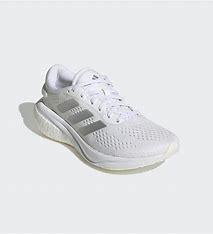
Brand: Adidas
Model: Supernova 2 Lauf